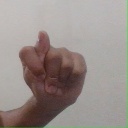
अक्षर: ट